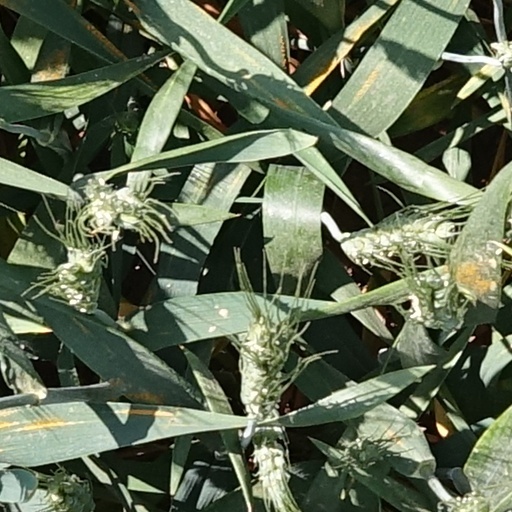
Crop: wheat